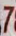
Number: 7